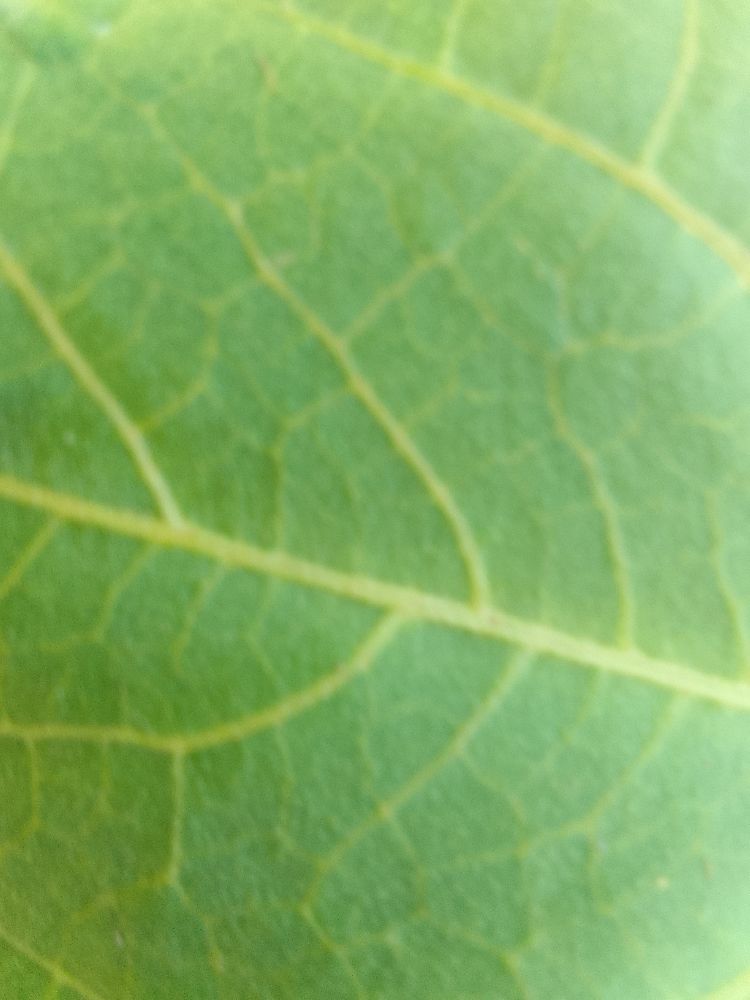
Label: healthy